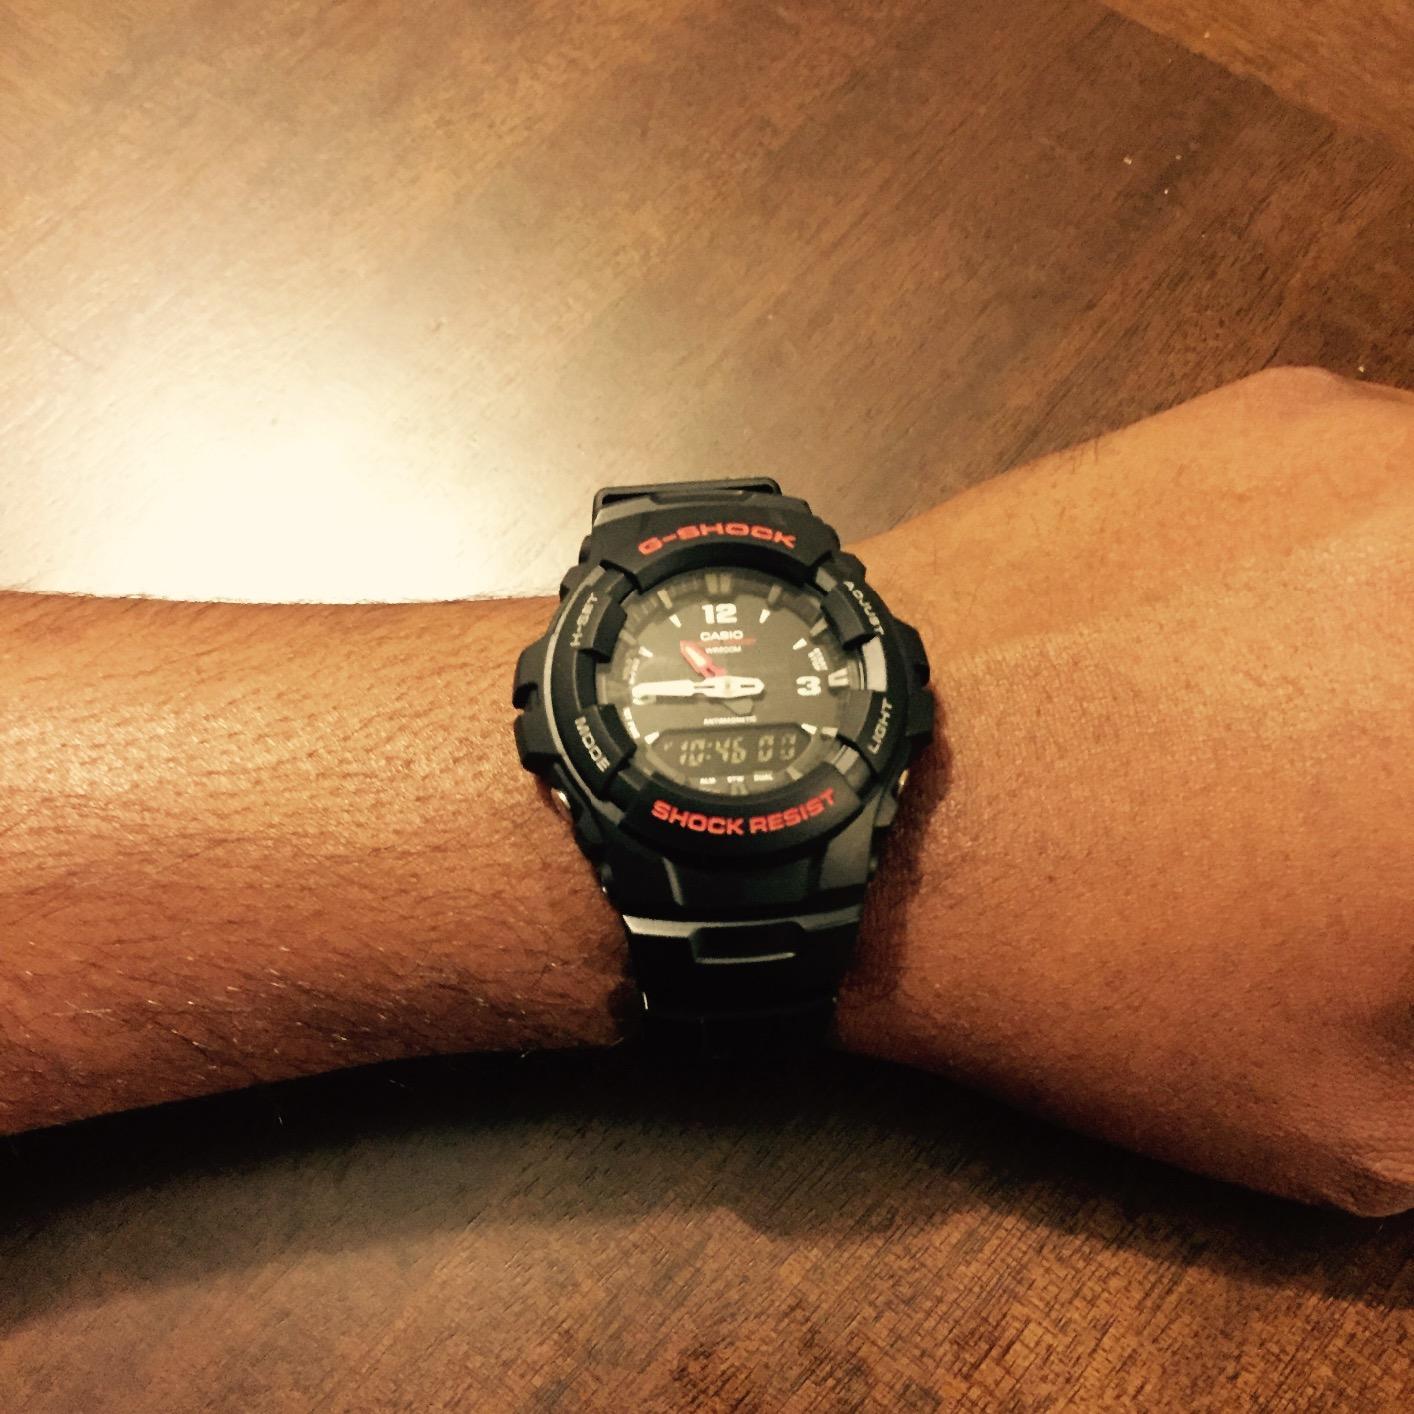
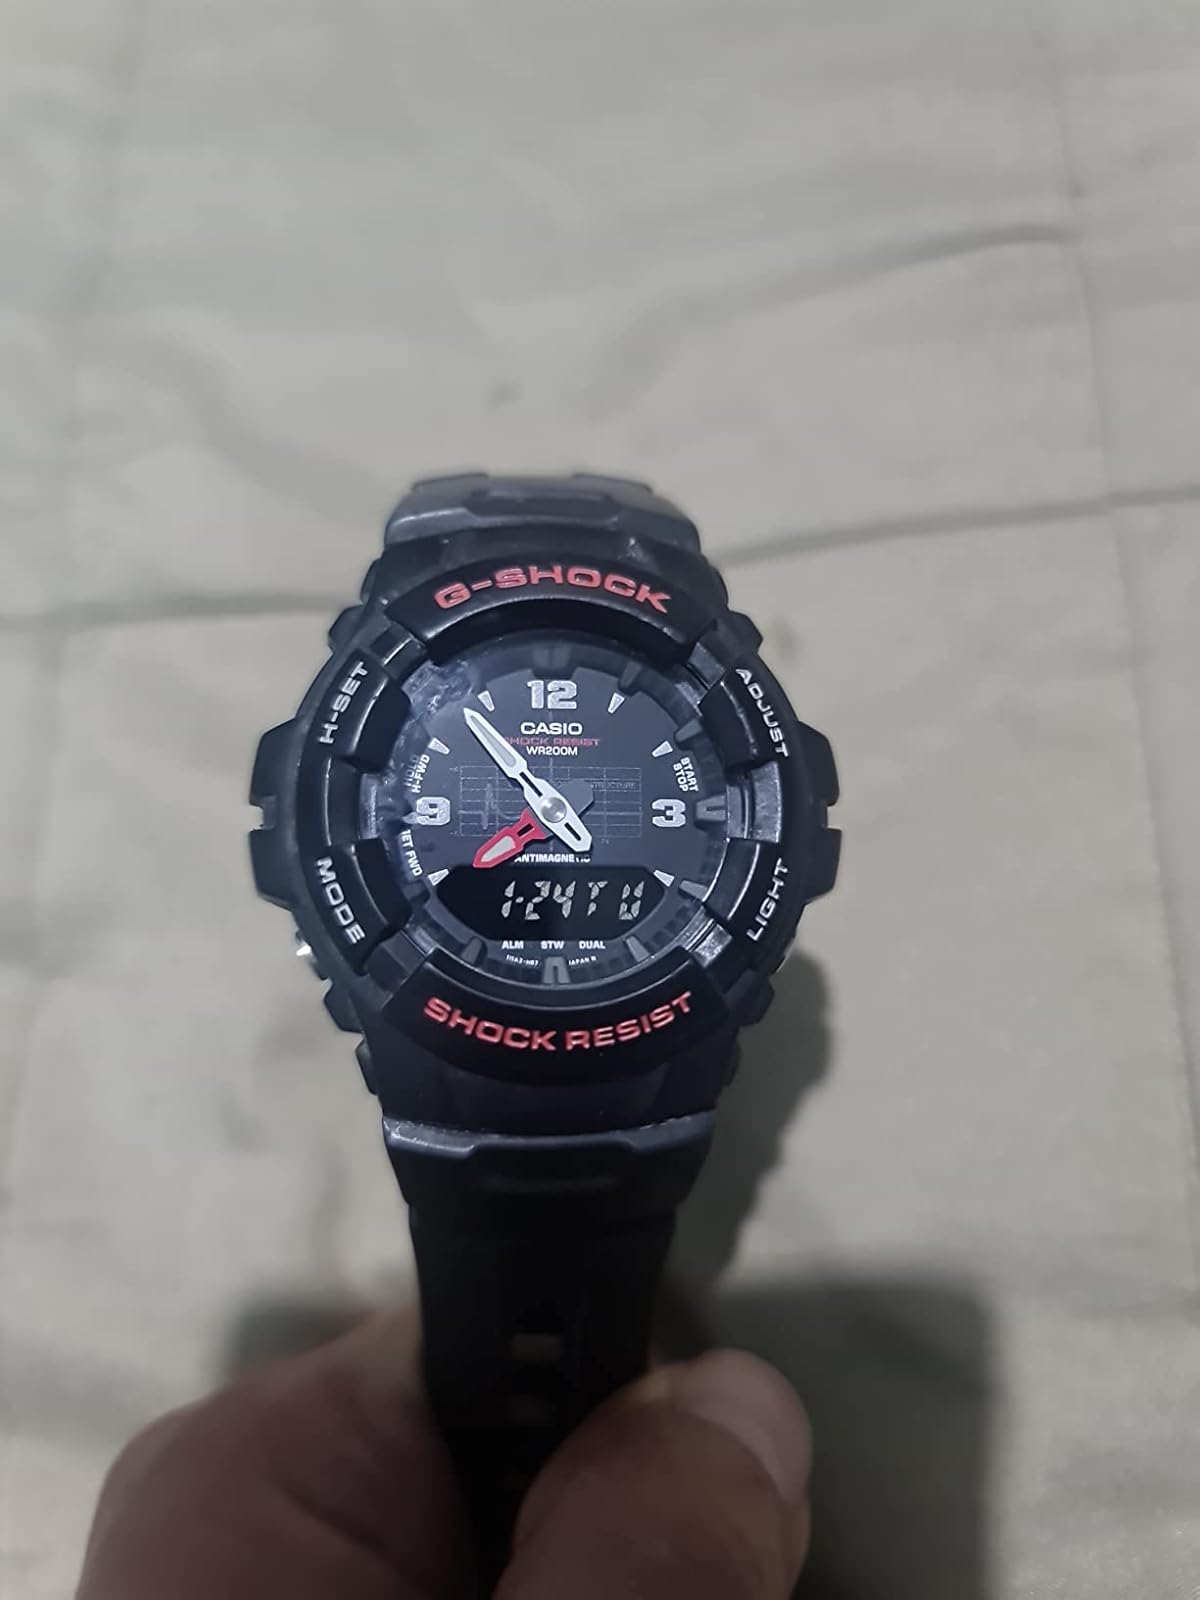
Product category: accessories_watch
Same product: yes